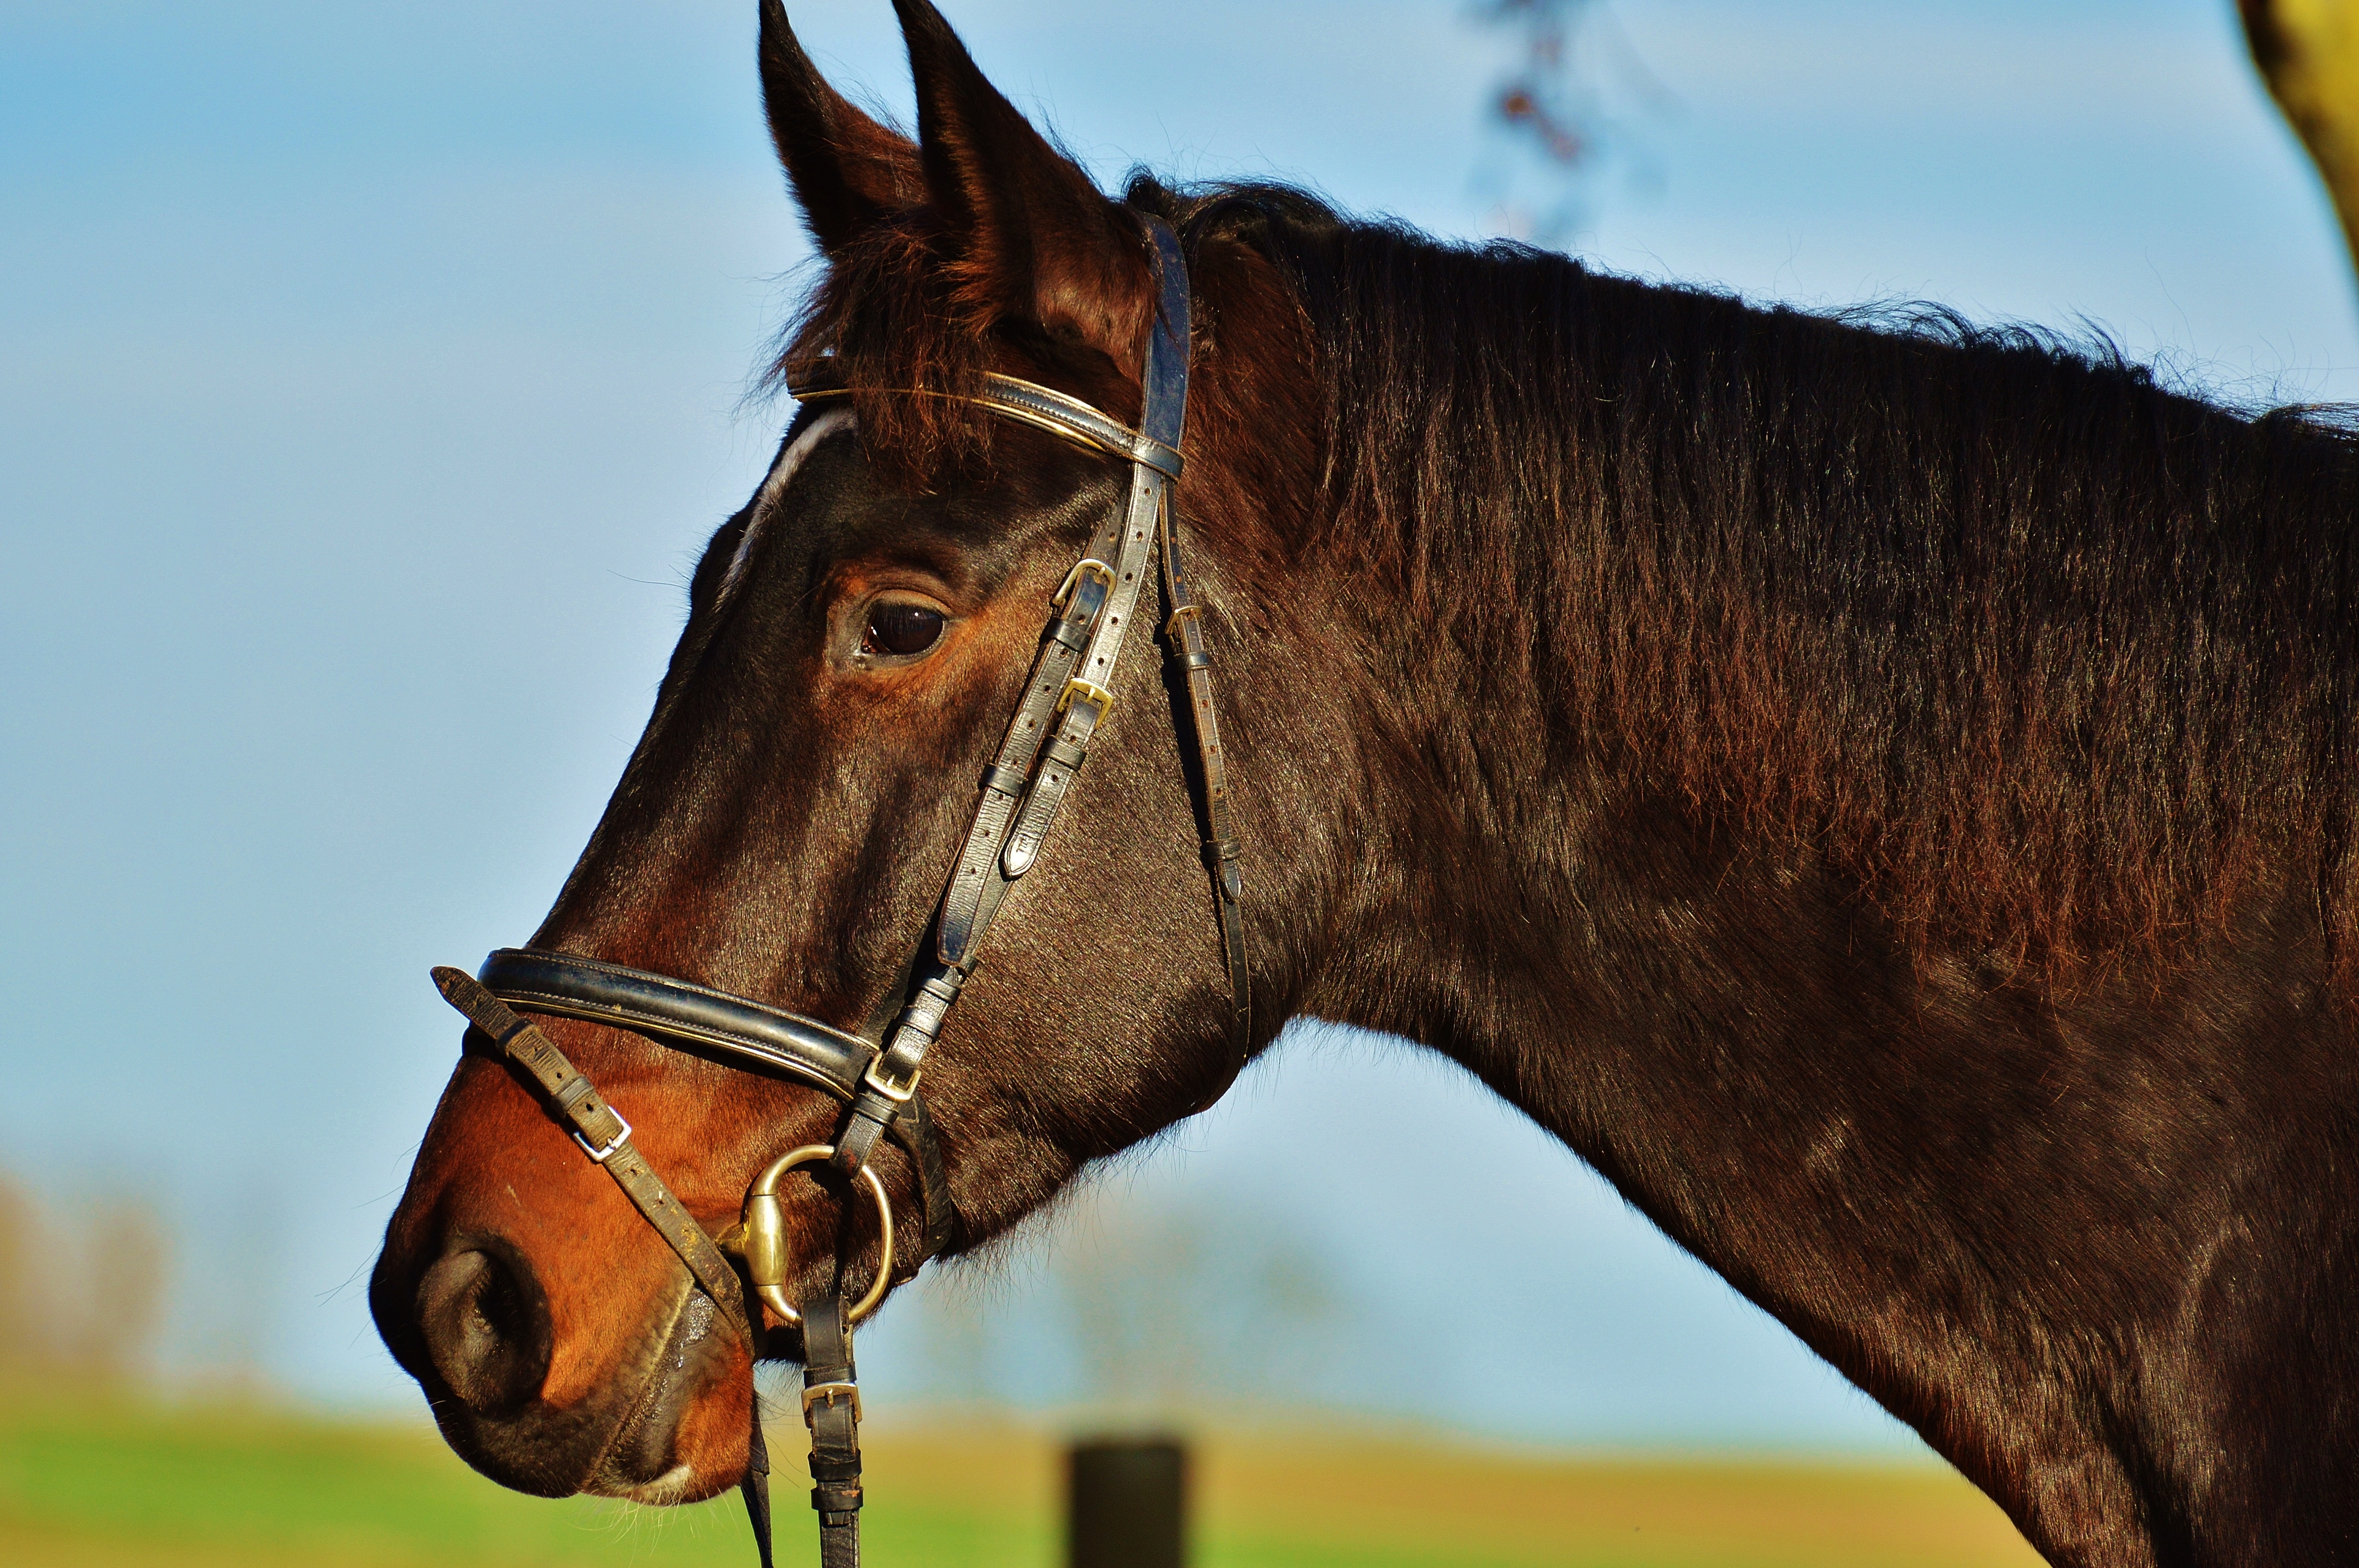
sun, meadow, animal, horse, rein, mammal, stallion, mane, ride, fauna, close up, bridle, mare, coupling, halter, reiterhof, pack animal, horse like mammal, mustang horse